Cataclysm: Dark Days Ahead

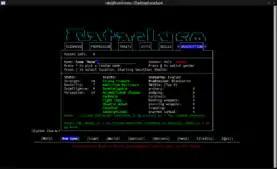

The world can be persistent between games. When starting a new character after the death of a previous character, the new game can be set in the same game world as the last, but it is not recommended as it can cause issues The world has support for seasons and dynamic weather conditions, and the season lengths can be modified during world generation. Recent weather conditions/events added include the portal storms, which were initially only mentioned in the main storyline for CDDA, during these portal storms, nether monsters will appear and can cause negative effects on the player when they get caught outdoors during the storm if not outright kill them, but during the portal storms, a dungeon will appear, this dungeon can grant the player unique temporary status effects or items by travelling through it successfully.